Annie Chen

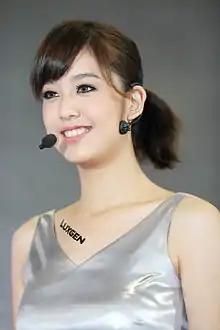
Chen in 2010

Chen is tall. During her post-secondary years, she joined a modeling competition where she won the championship title at "The First Kaiwo "Phantasy Star" CatwalkGirl" contest in 2007. The selection process was between June 18 to August 18 of 2007. After winning, she began to work at the Catwalk Production House and get more opportunities, which includes being an MTV Taiwan VJ host, advertising endorser of various products, and a well-known magazine cover model.